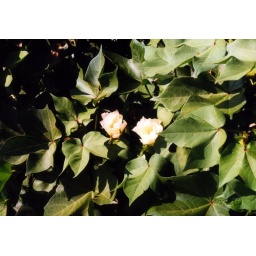
Cotton plant and flower near Poverty Point